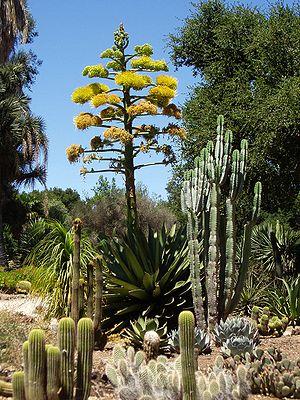
L'Arizona Cactus Garden, aussi connu sous le nom de Stanford Cactus Garden, est un jardin botanique composé de cactus et de plantes succulentes. Il se situe sur le campus de l'université Stanford, en Californie, aux États-Unis. Il est ouvert au public gratuitement et tous les jours.